University of Colorado Boulder

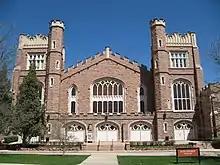
Macky Auditorium

Macky Auditorium is a large building on the north edge of the University of Colorado campus, near 17th Street and University Avenue, which plays host to various talks, plays, and musical performances. Andrew J. Macky was a prominent businessman involved with the town of Boulder in the late 19th century. Macky served as the president, as well as a stockholder of the First National Bank, an institution founded by another early CU supporter, Lewis Cheney. Macky is credited with a number of landmarks throughout Boulder, where he was a carpenter and involved in politics.